101st Airborne Division

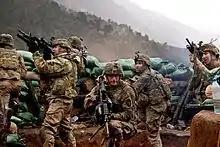
U.S. Army soldiers with 2nd Battalion, 327th Infantry Regiment, 101st Airborne Division, return fire during a firefight with Taliban forces in Barawala Kalay Valley in Kunar province, Afghanistan, 31 March 2011.

In 2003, Major General David H. Petraeus ("Eagle 6") led the Screaming Eagles to war during the 2003 invasion of Iraq (Operation Iraqi Freedom). General Petraeus led the division into Iraq saying, "Guidons, Guidons. This is Eagle 6. The 101st Airborne Division's next Rendezvous with Destiny is North to Baghdad. Op-Ord Desert Eagle 2 is now in effect. Godspeed. Air Assault. Out."